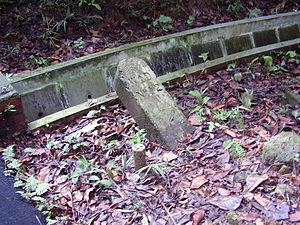
En agriculture, sylviculture et parfois dans le domaine de l'urbanisme, le drainage est une opération qui consiste à provoquer artificiellement l'évacuation de l'eau gravitaire présente dans la macro-porosité du sol à la suite de précipitations.